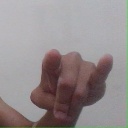
अक्षर: च